David James Elliott

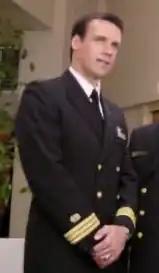
Elliott in 2001

David William Smith (born September 21, 1960), known professionally as David James Elliott, is a Canadian actor. He was the star of the series "JAG", playing lead character Harmon Rabb Jr. from 1995 to 2005.